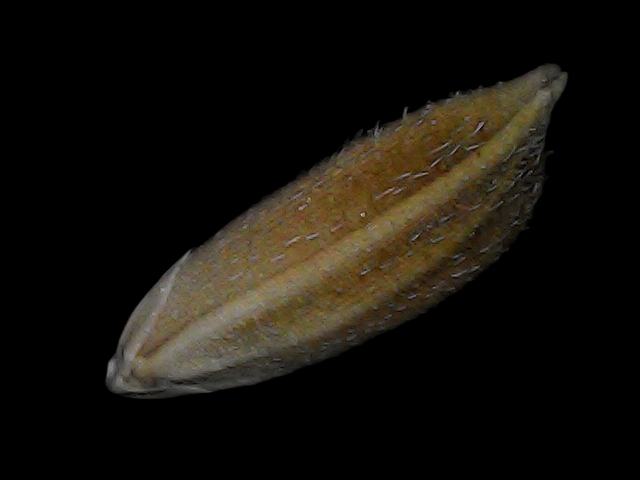
Rice variety: Bd91